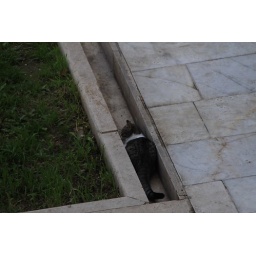
This cat was running away from a little boy and decided to hide in this small drain.